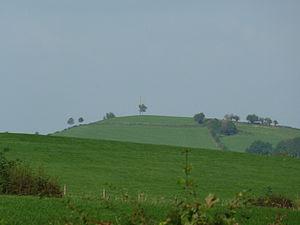
Schaesberg, Hombourg, Plombières, Belgique